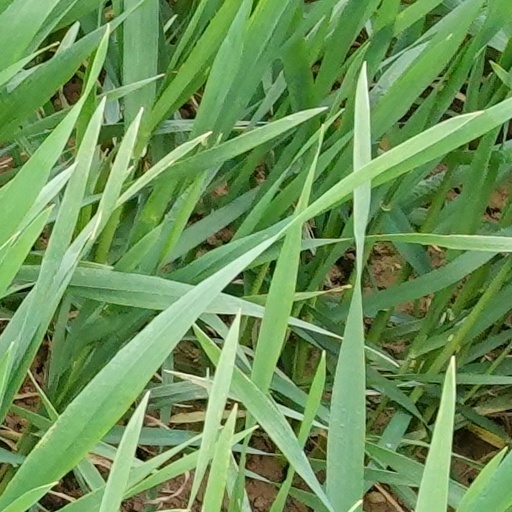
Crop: wheat